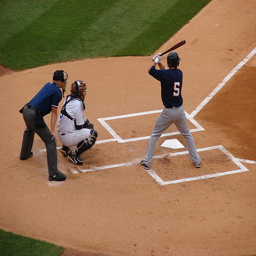
A batter and catcher assume their stances as an umpire looks on.
A batter standing ready waiting to hit the very next pitch.
A baseball player is swinging a bat while standing on home plate.
Home plate in an adult baseball game, waiting for a pitch.
A batter, catcher and umpire during a baseball game.